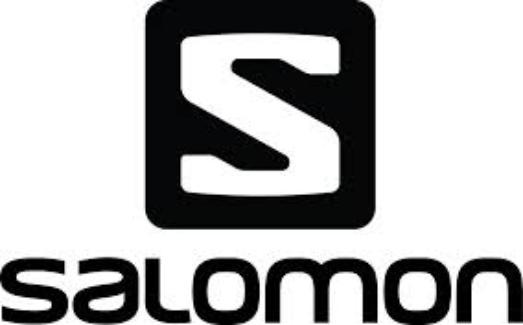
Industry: Clothes